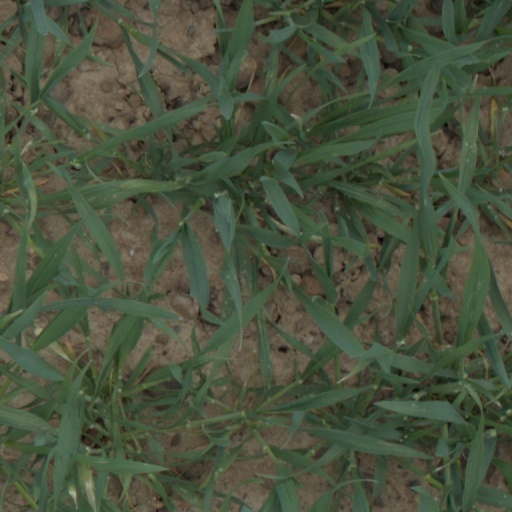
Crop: wheat